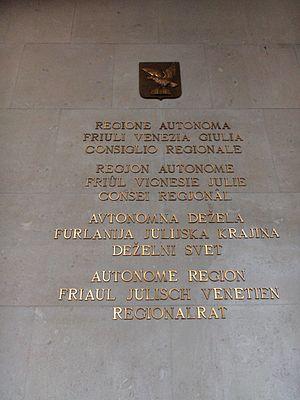
Le Frioul-Vénétie Julienne est une région autonome de l'Italie septentrionale, peuplée de 1,2 million d'habitants, avec une superficie de 7 924 km². Elle a comme capitale Trieste.